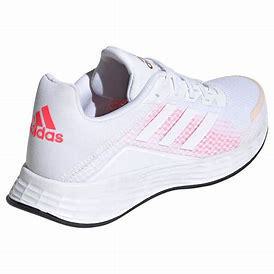
Brand: Adidas
Model: Duramo SL